Richard Newman (actor)

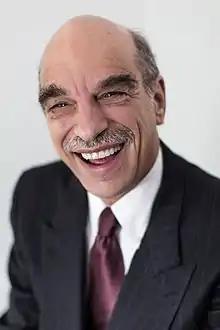
Newman in 2015

Richard Newman (born November 2) is an American-born voice, film and television actor based in Canada.